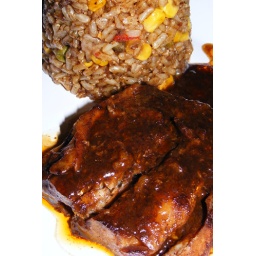
Fish steak in Jerk sauce, brown rice with green bean and corn